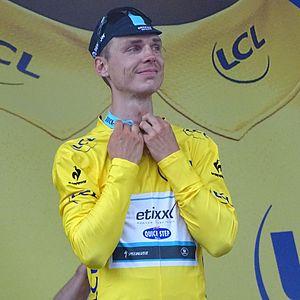
Reportage réalisé le mardi 7 juillet à l'occasion de l'arrivée de la quatrième étape du Tour de France 2015 à Cambrai, Nord-Pas-de-Calais, France.